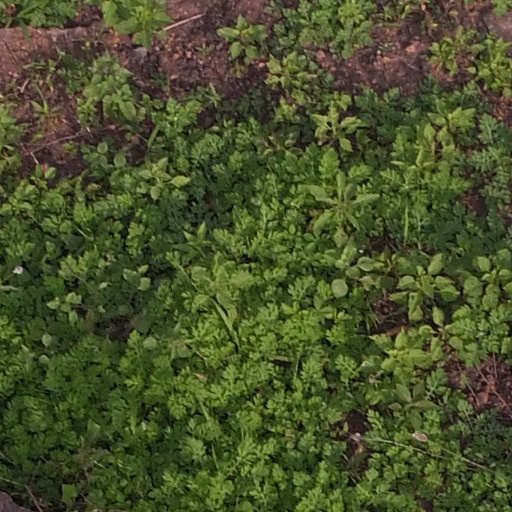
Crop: maize; corn